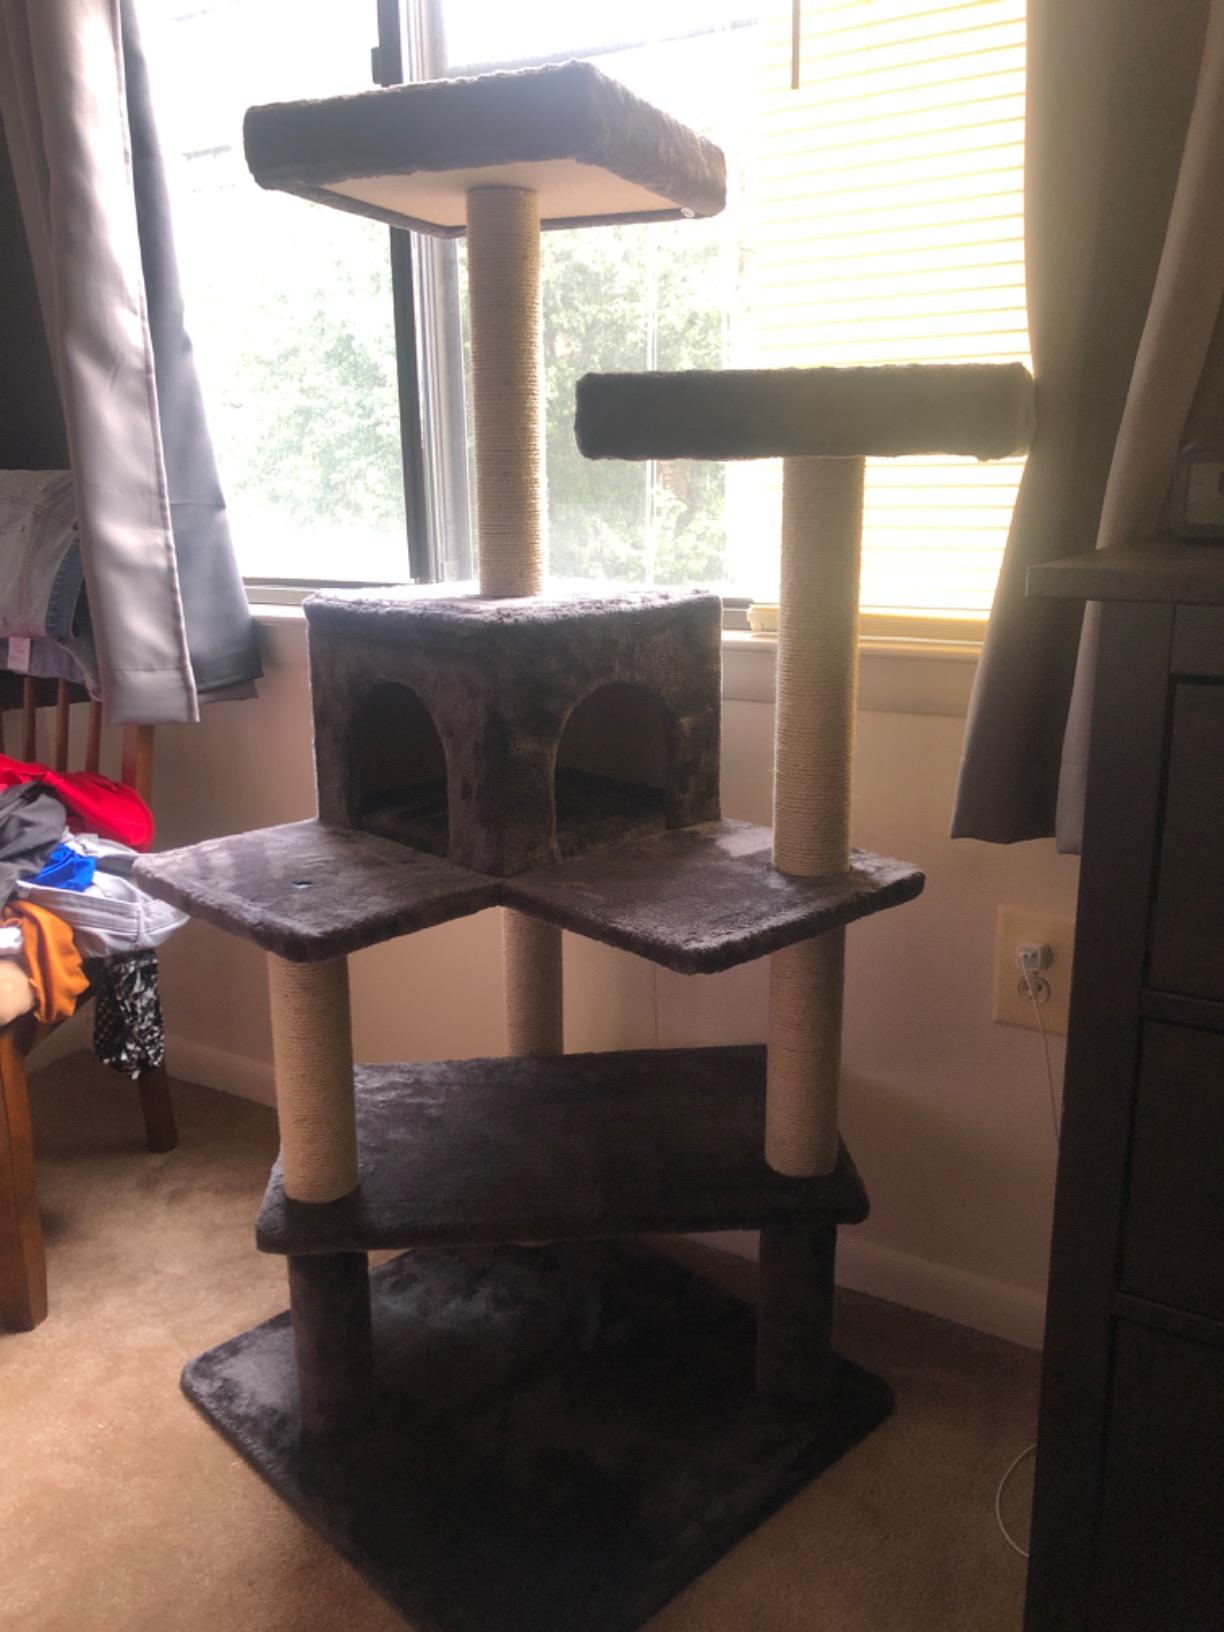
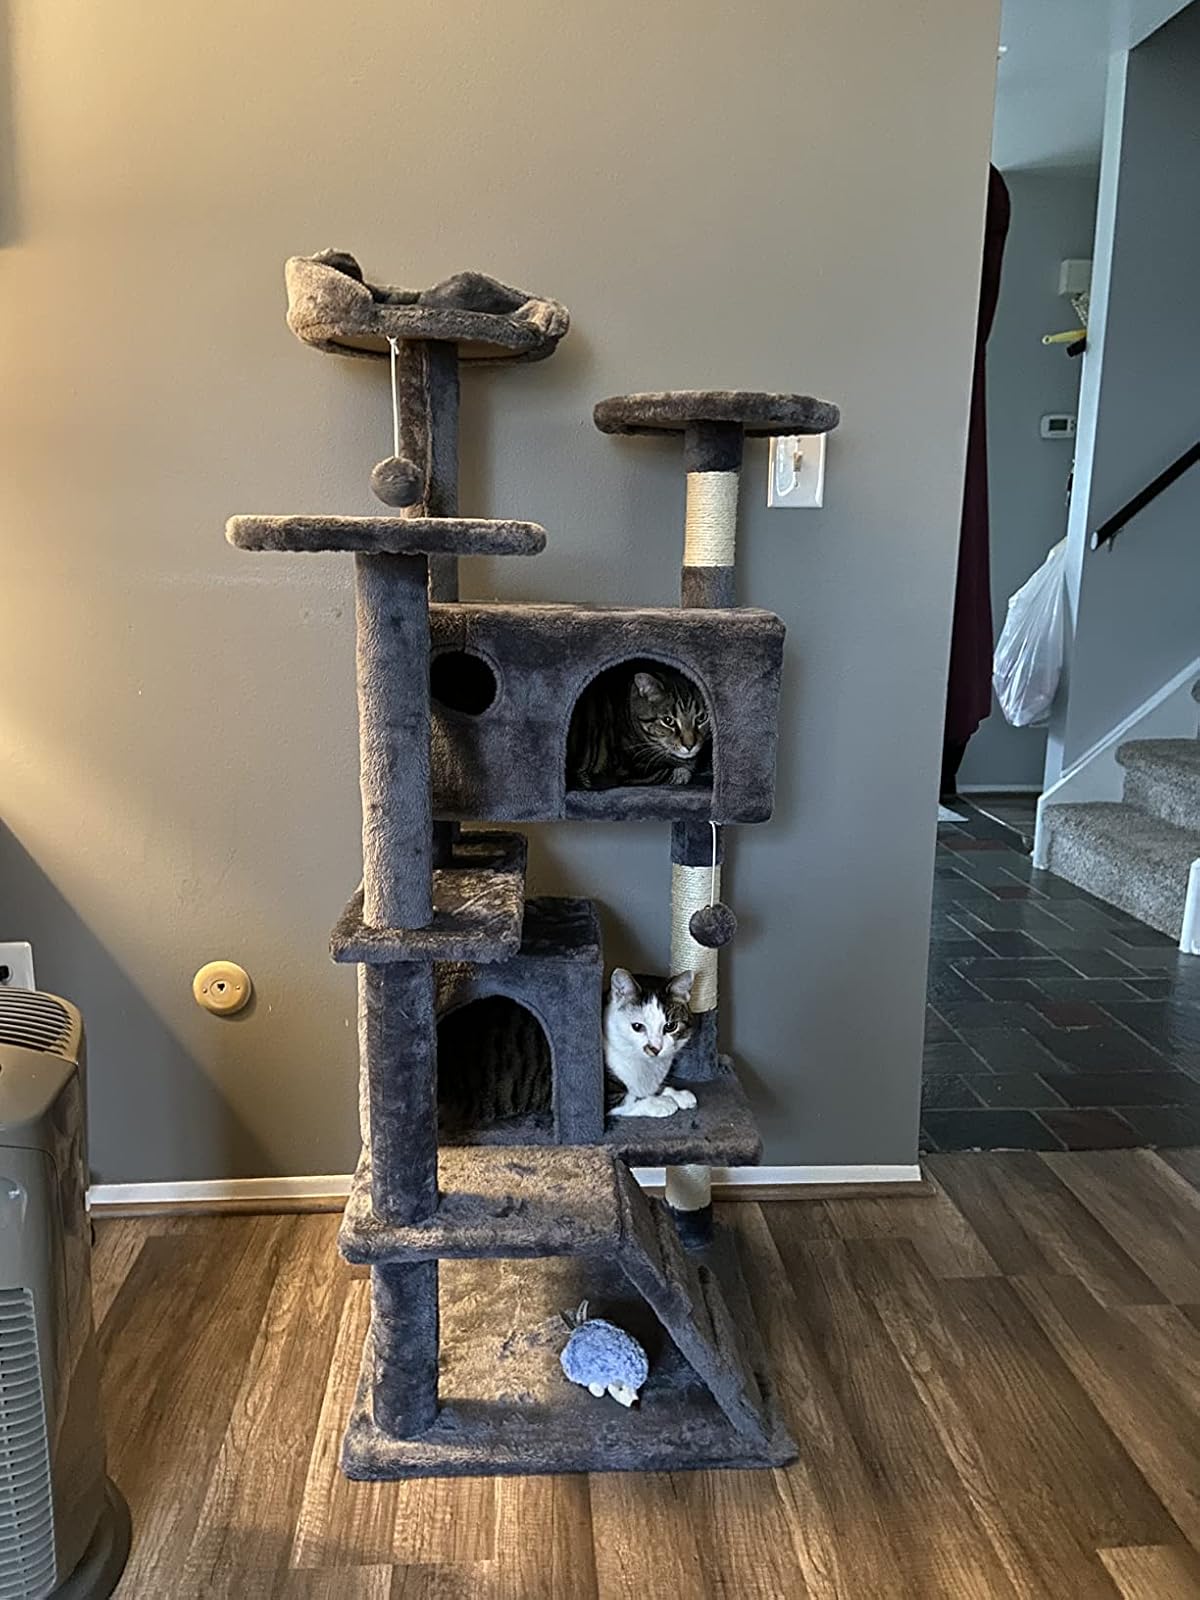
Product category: items_cat tree
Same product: no